History of Crayola crayons

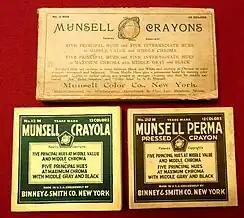
Three boxes of Munsell crayons; the first from the Munsell Color Company, and the others from Binney & Smith.

In 1926, Binney & Smith acquired the Munsell Color Company's line of crayons, based on the Munsell color system developed by Albert Henry Munsell. This marked the first time that Crayola crayons incorporated the concept of the color wheel. The Munsell color wheel consisted of five "principal hues" (red, yellow, green, blue, and purple), and five "intermediate hues" (yellow red, green yellow, blue green, blue purple, and red purple). Each color was available in either "maximum chroma" or with "middle value and middle chroma." Three different packages were offered: a box of seven containing the five principal hues at maximum chroma plus Middle Gray and Black, a box of twelve containing the five principal hues, both at maximum chroma and at middle value and chroma, plus Middle Gray and Black, and a box of twenty-two, containing both the principal and intermediate hues, each at maximum chroma as well as with middle value and chroma, plus Middle Gray and Black.